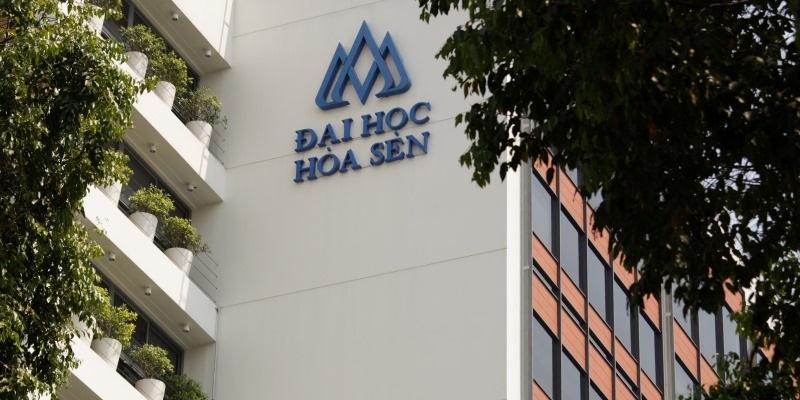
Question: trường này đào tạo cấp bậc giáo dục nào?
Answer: trường này đào tạo cấp bậc đại học